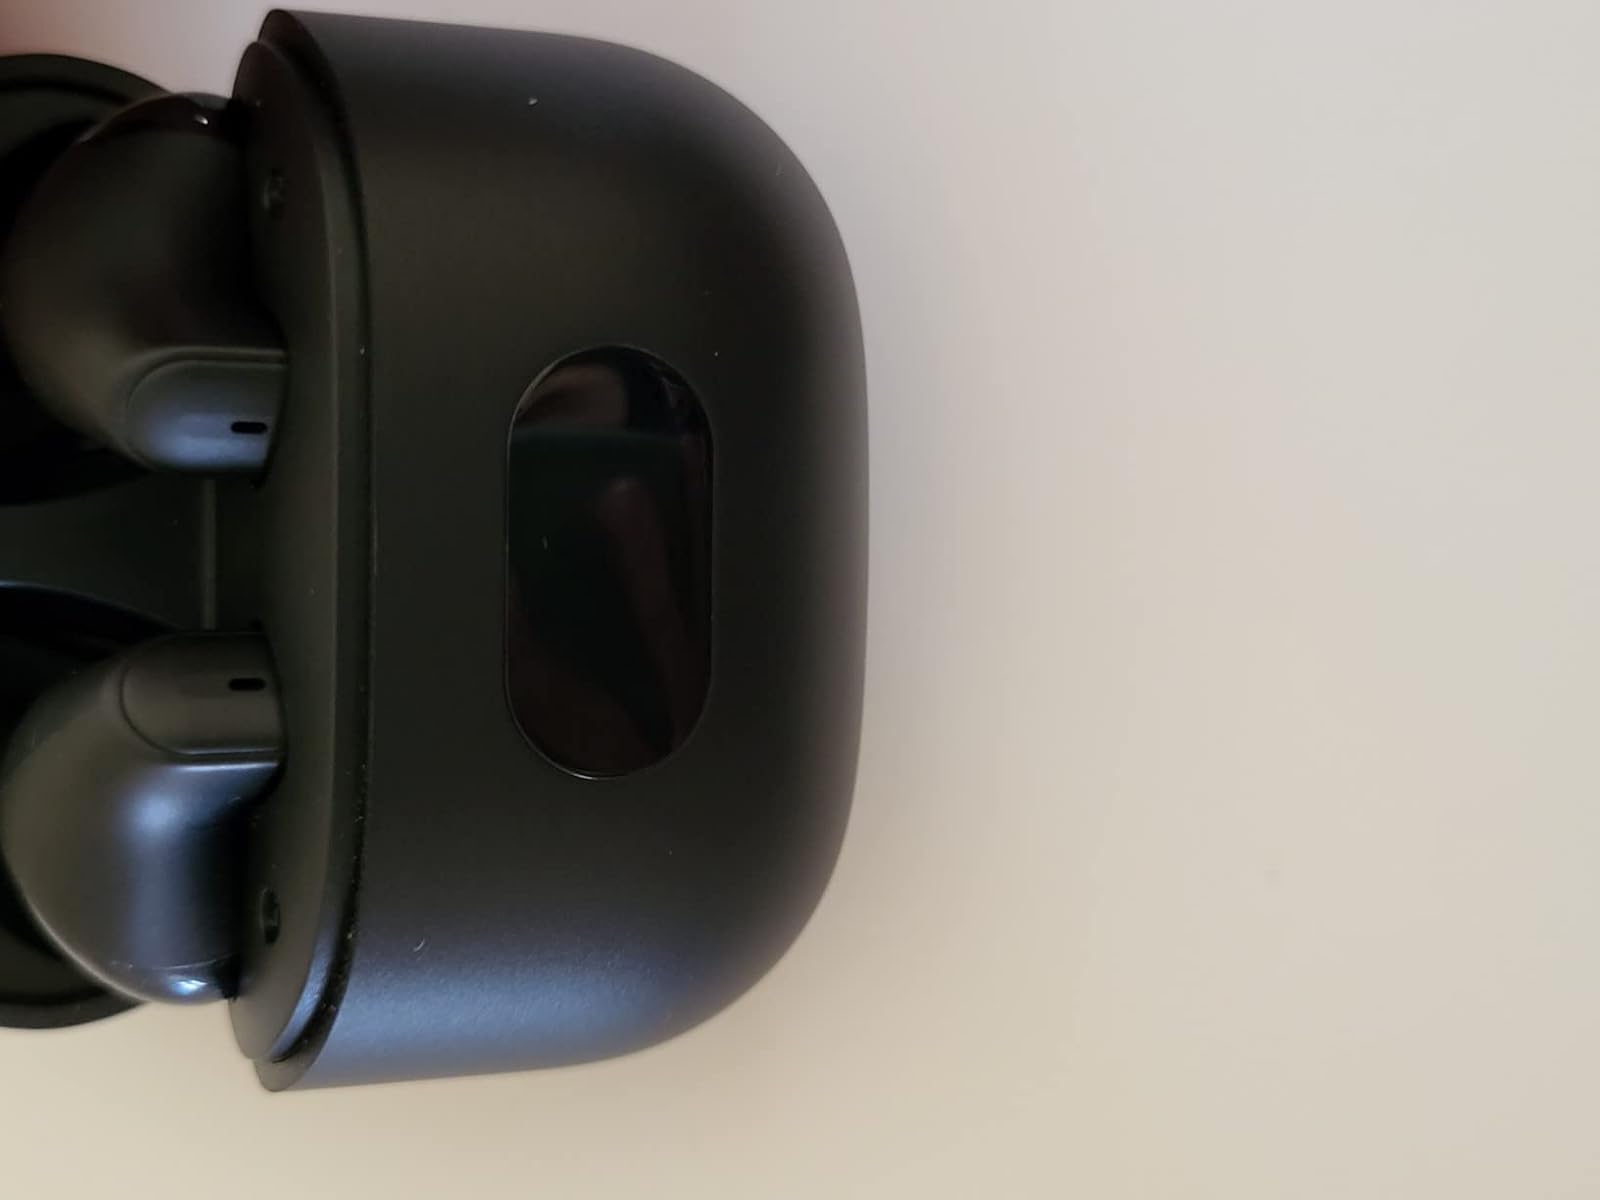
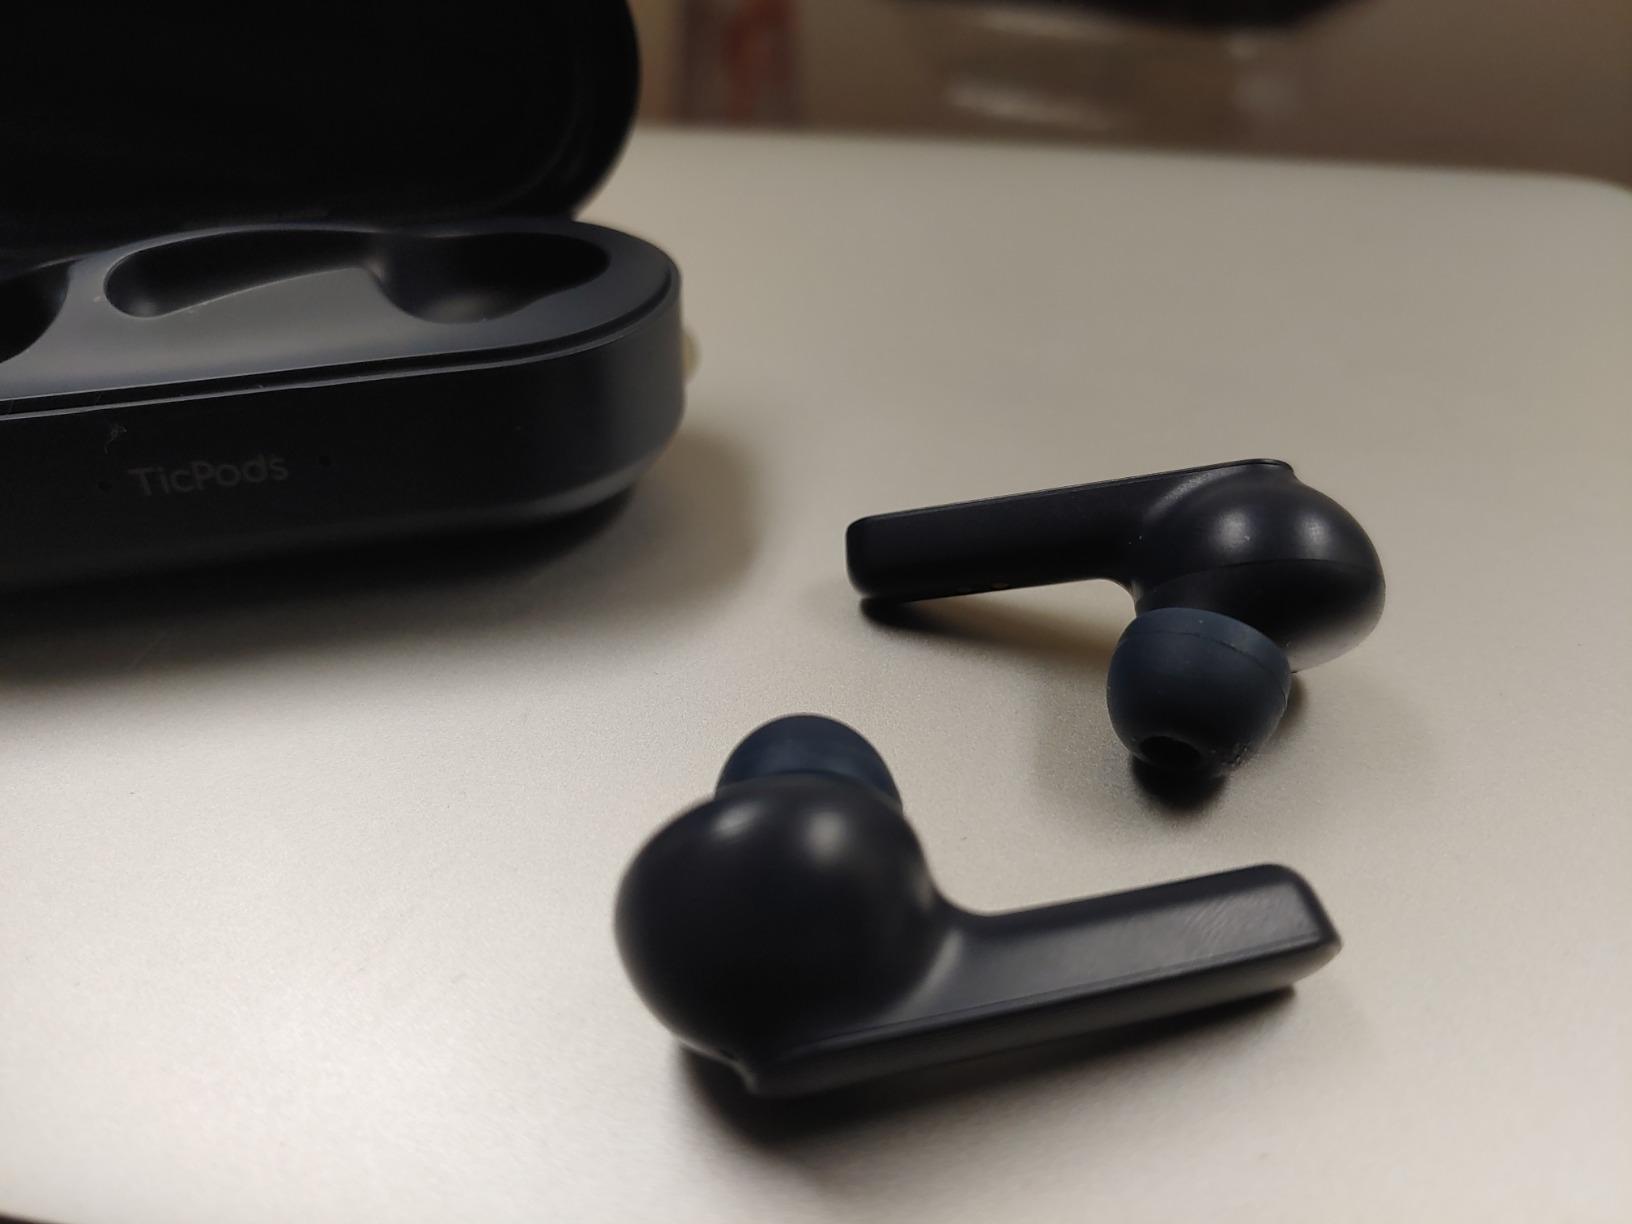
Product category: earbuds
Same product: no